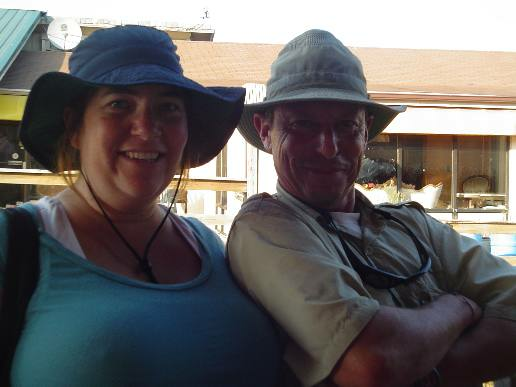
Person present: Yes